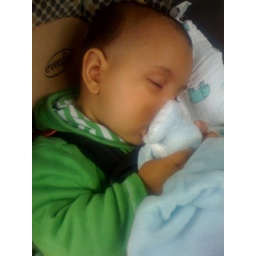
Laila asleep in the car with her elephant